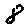
Label: 8